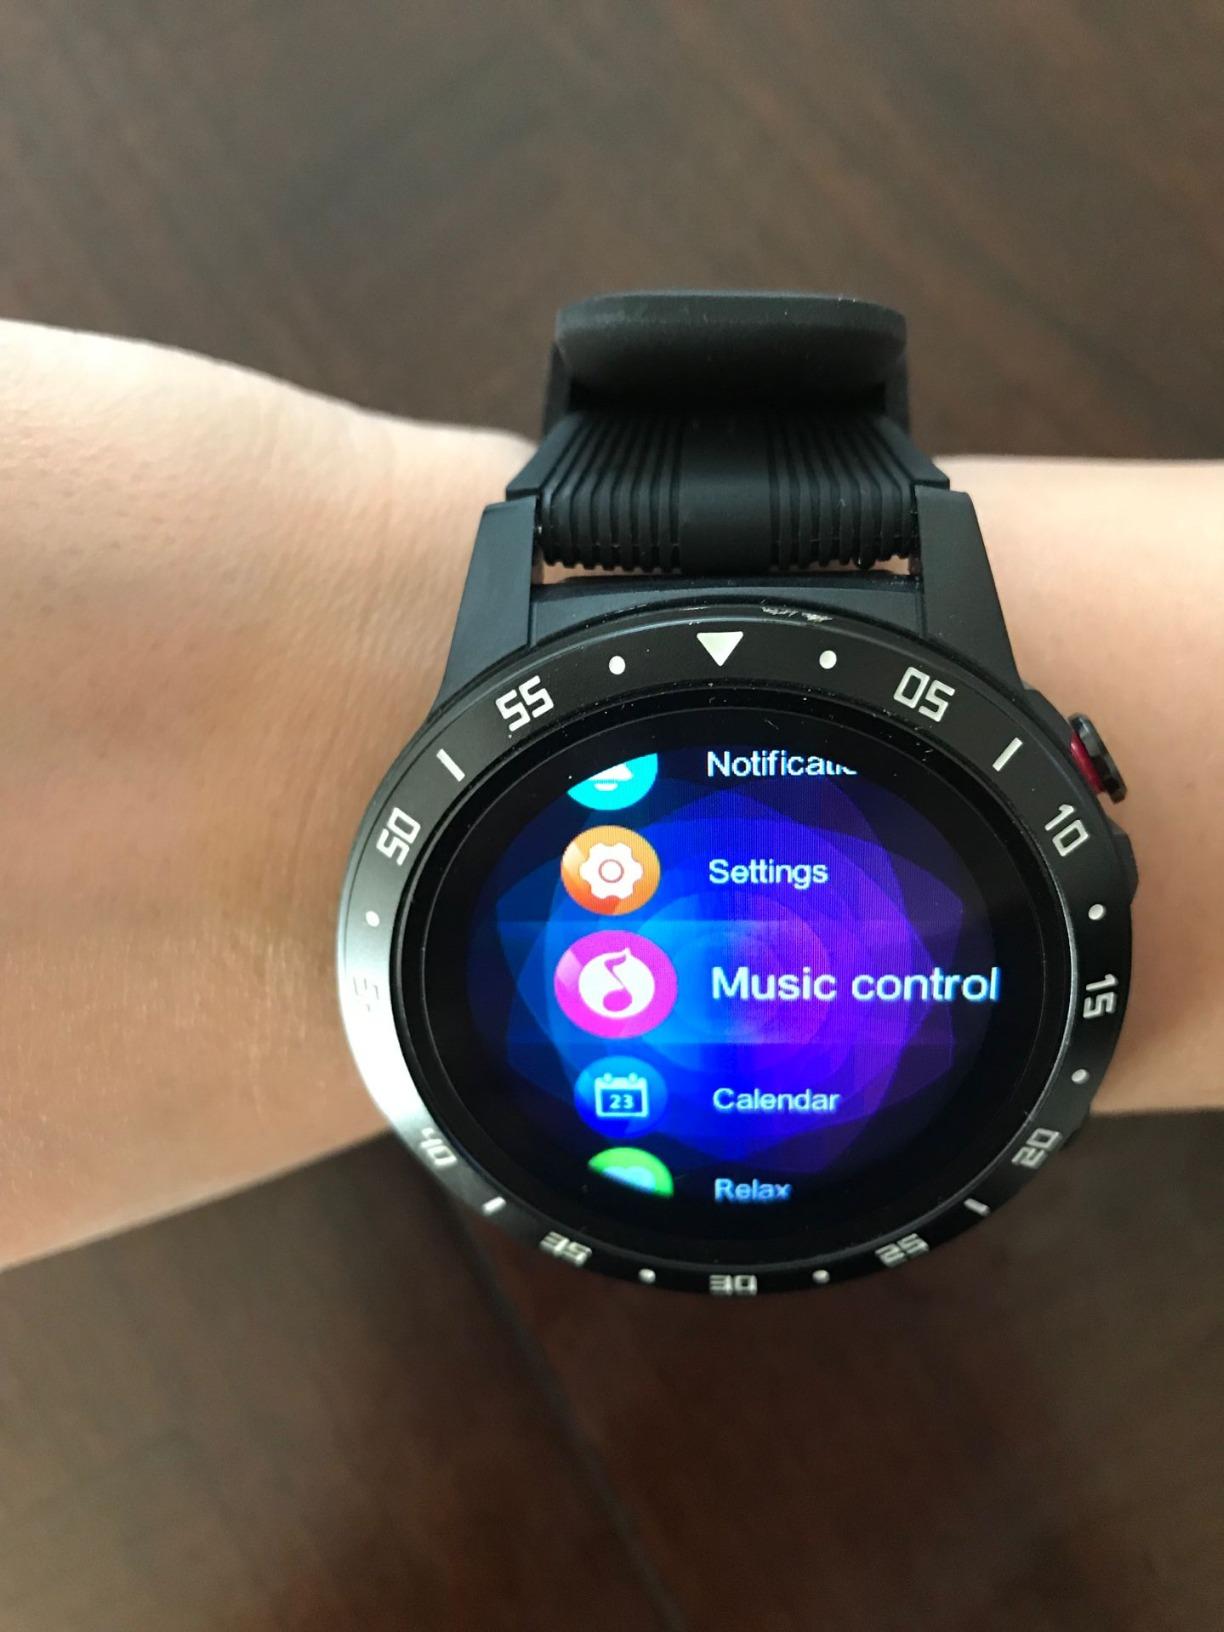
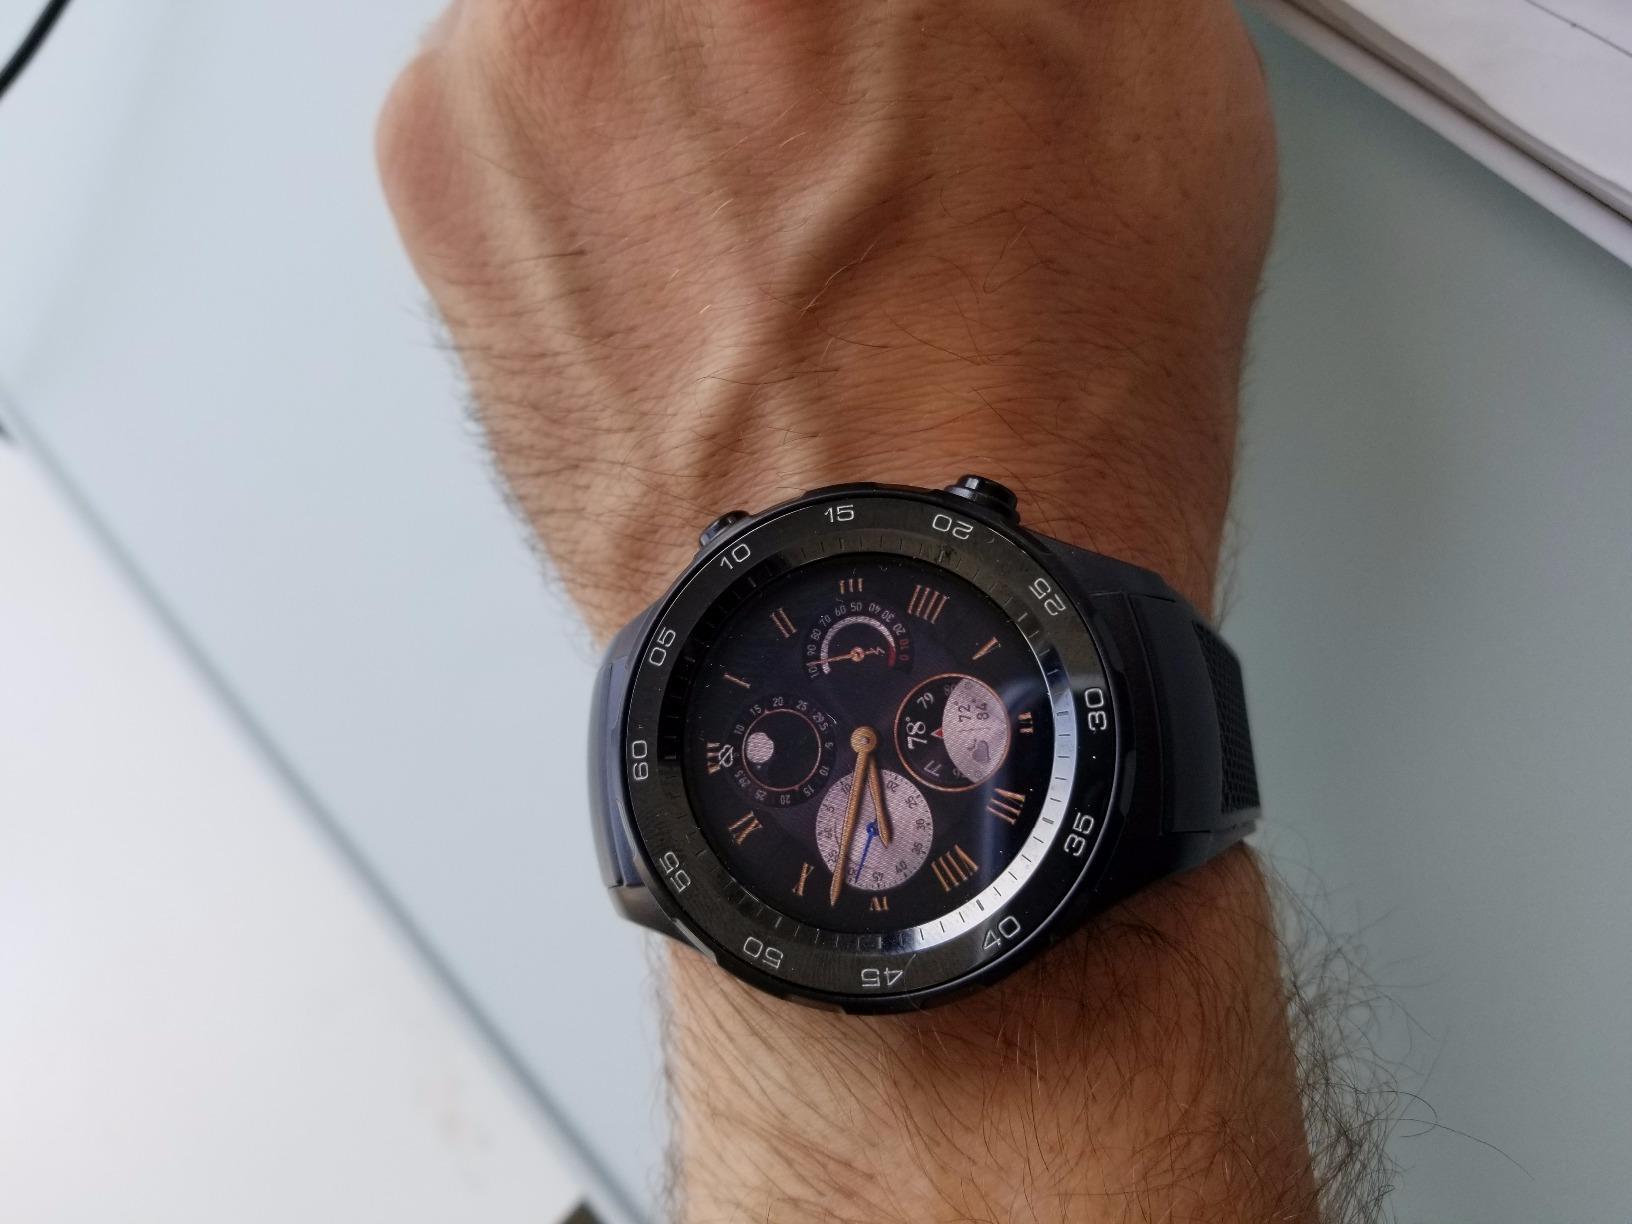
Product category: smartwatch
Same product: no